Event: Nepal Earthquake
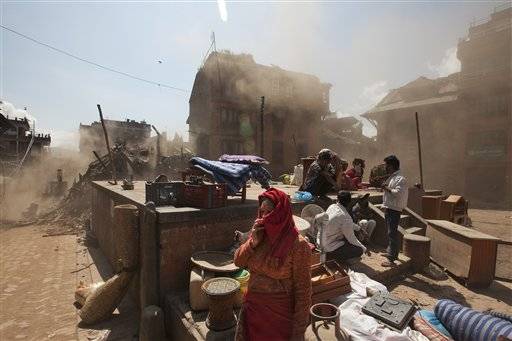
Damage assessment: damage